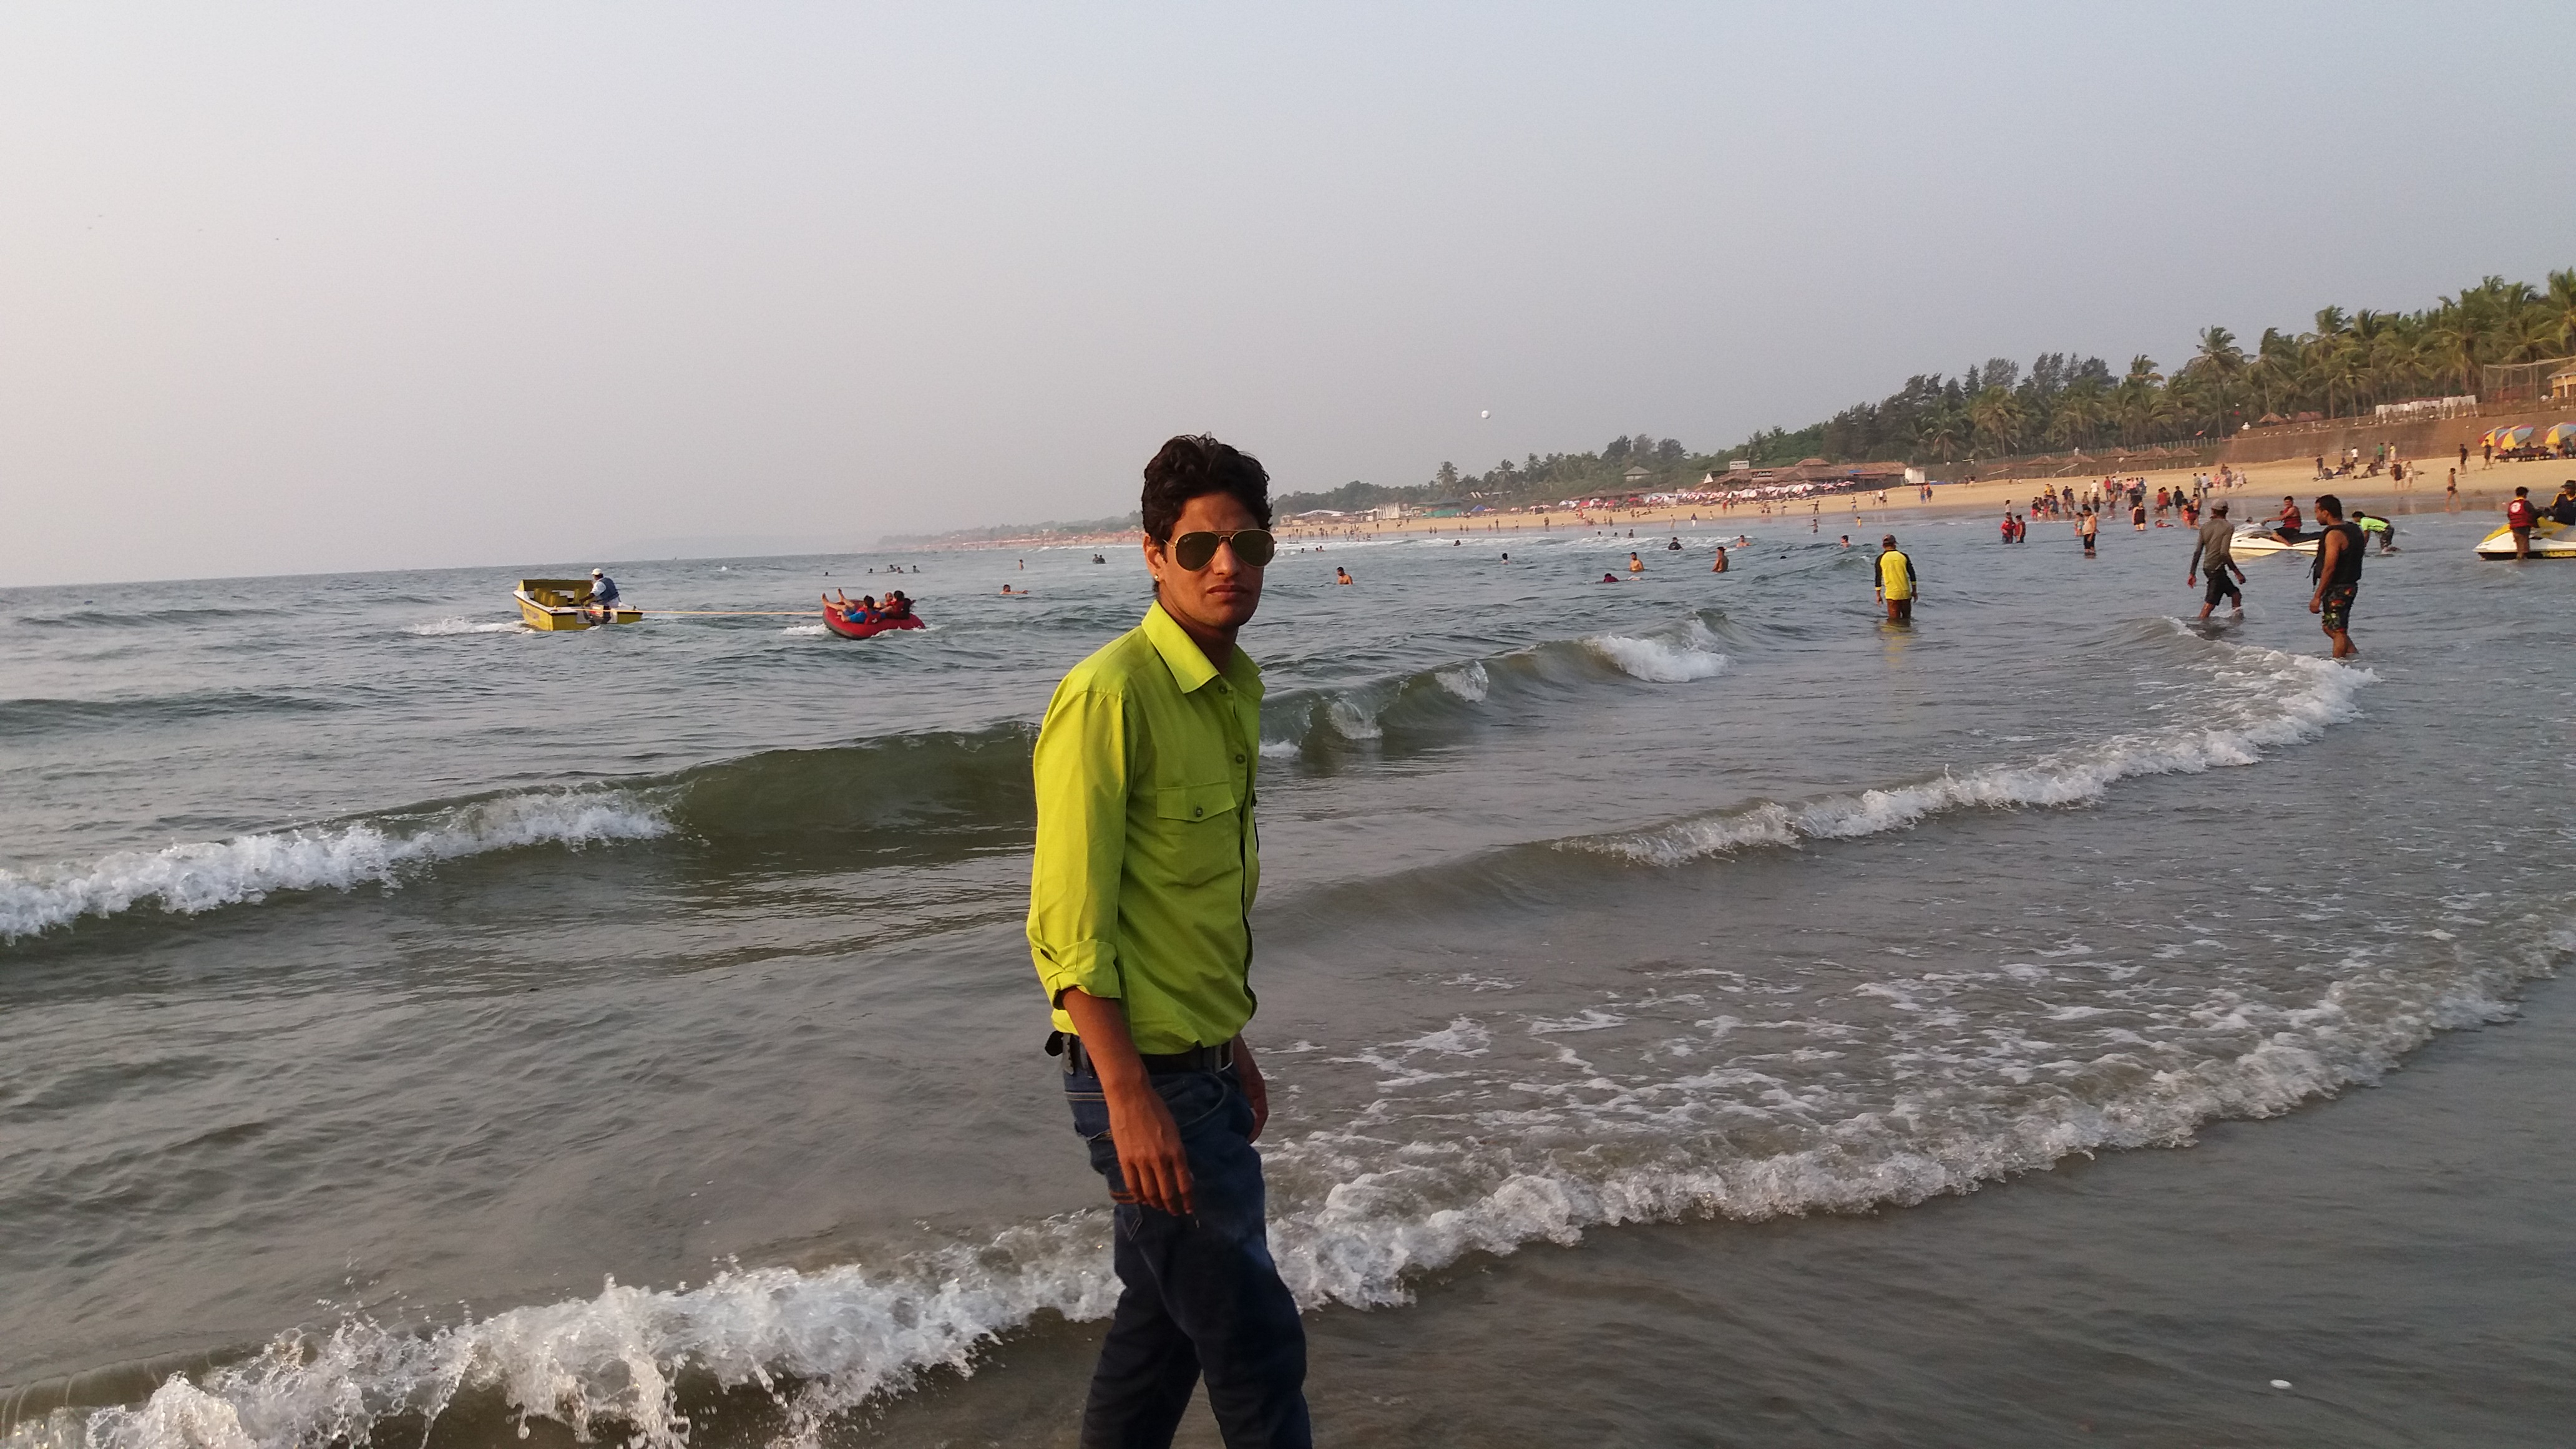
man, sea, beach, water, body of water, coast, coastal and oceanic landforms, shore, wave, ocean, wind wave, fun, tourism, sand, vacation, leisure, recreation, sky, tide